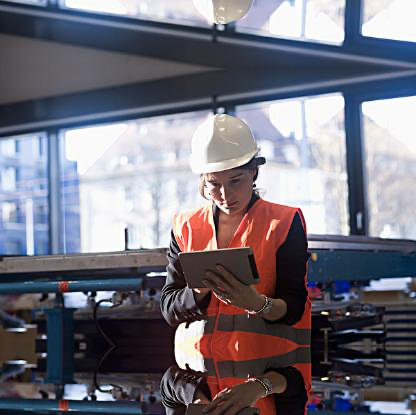
Objects in the image:
label: helmet
label: helmet